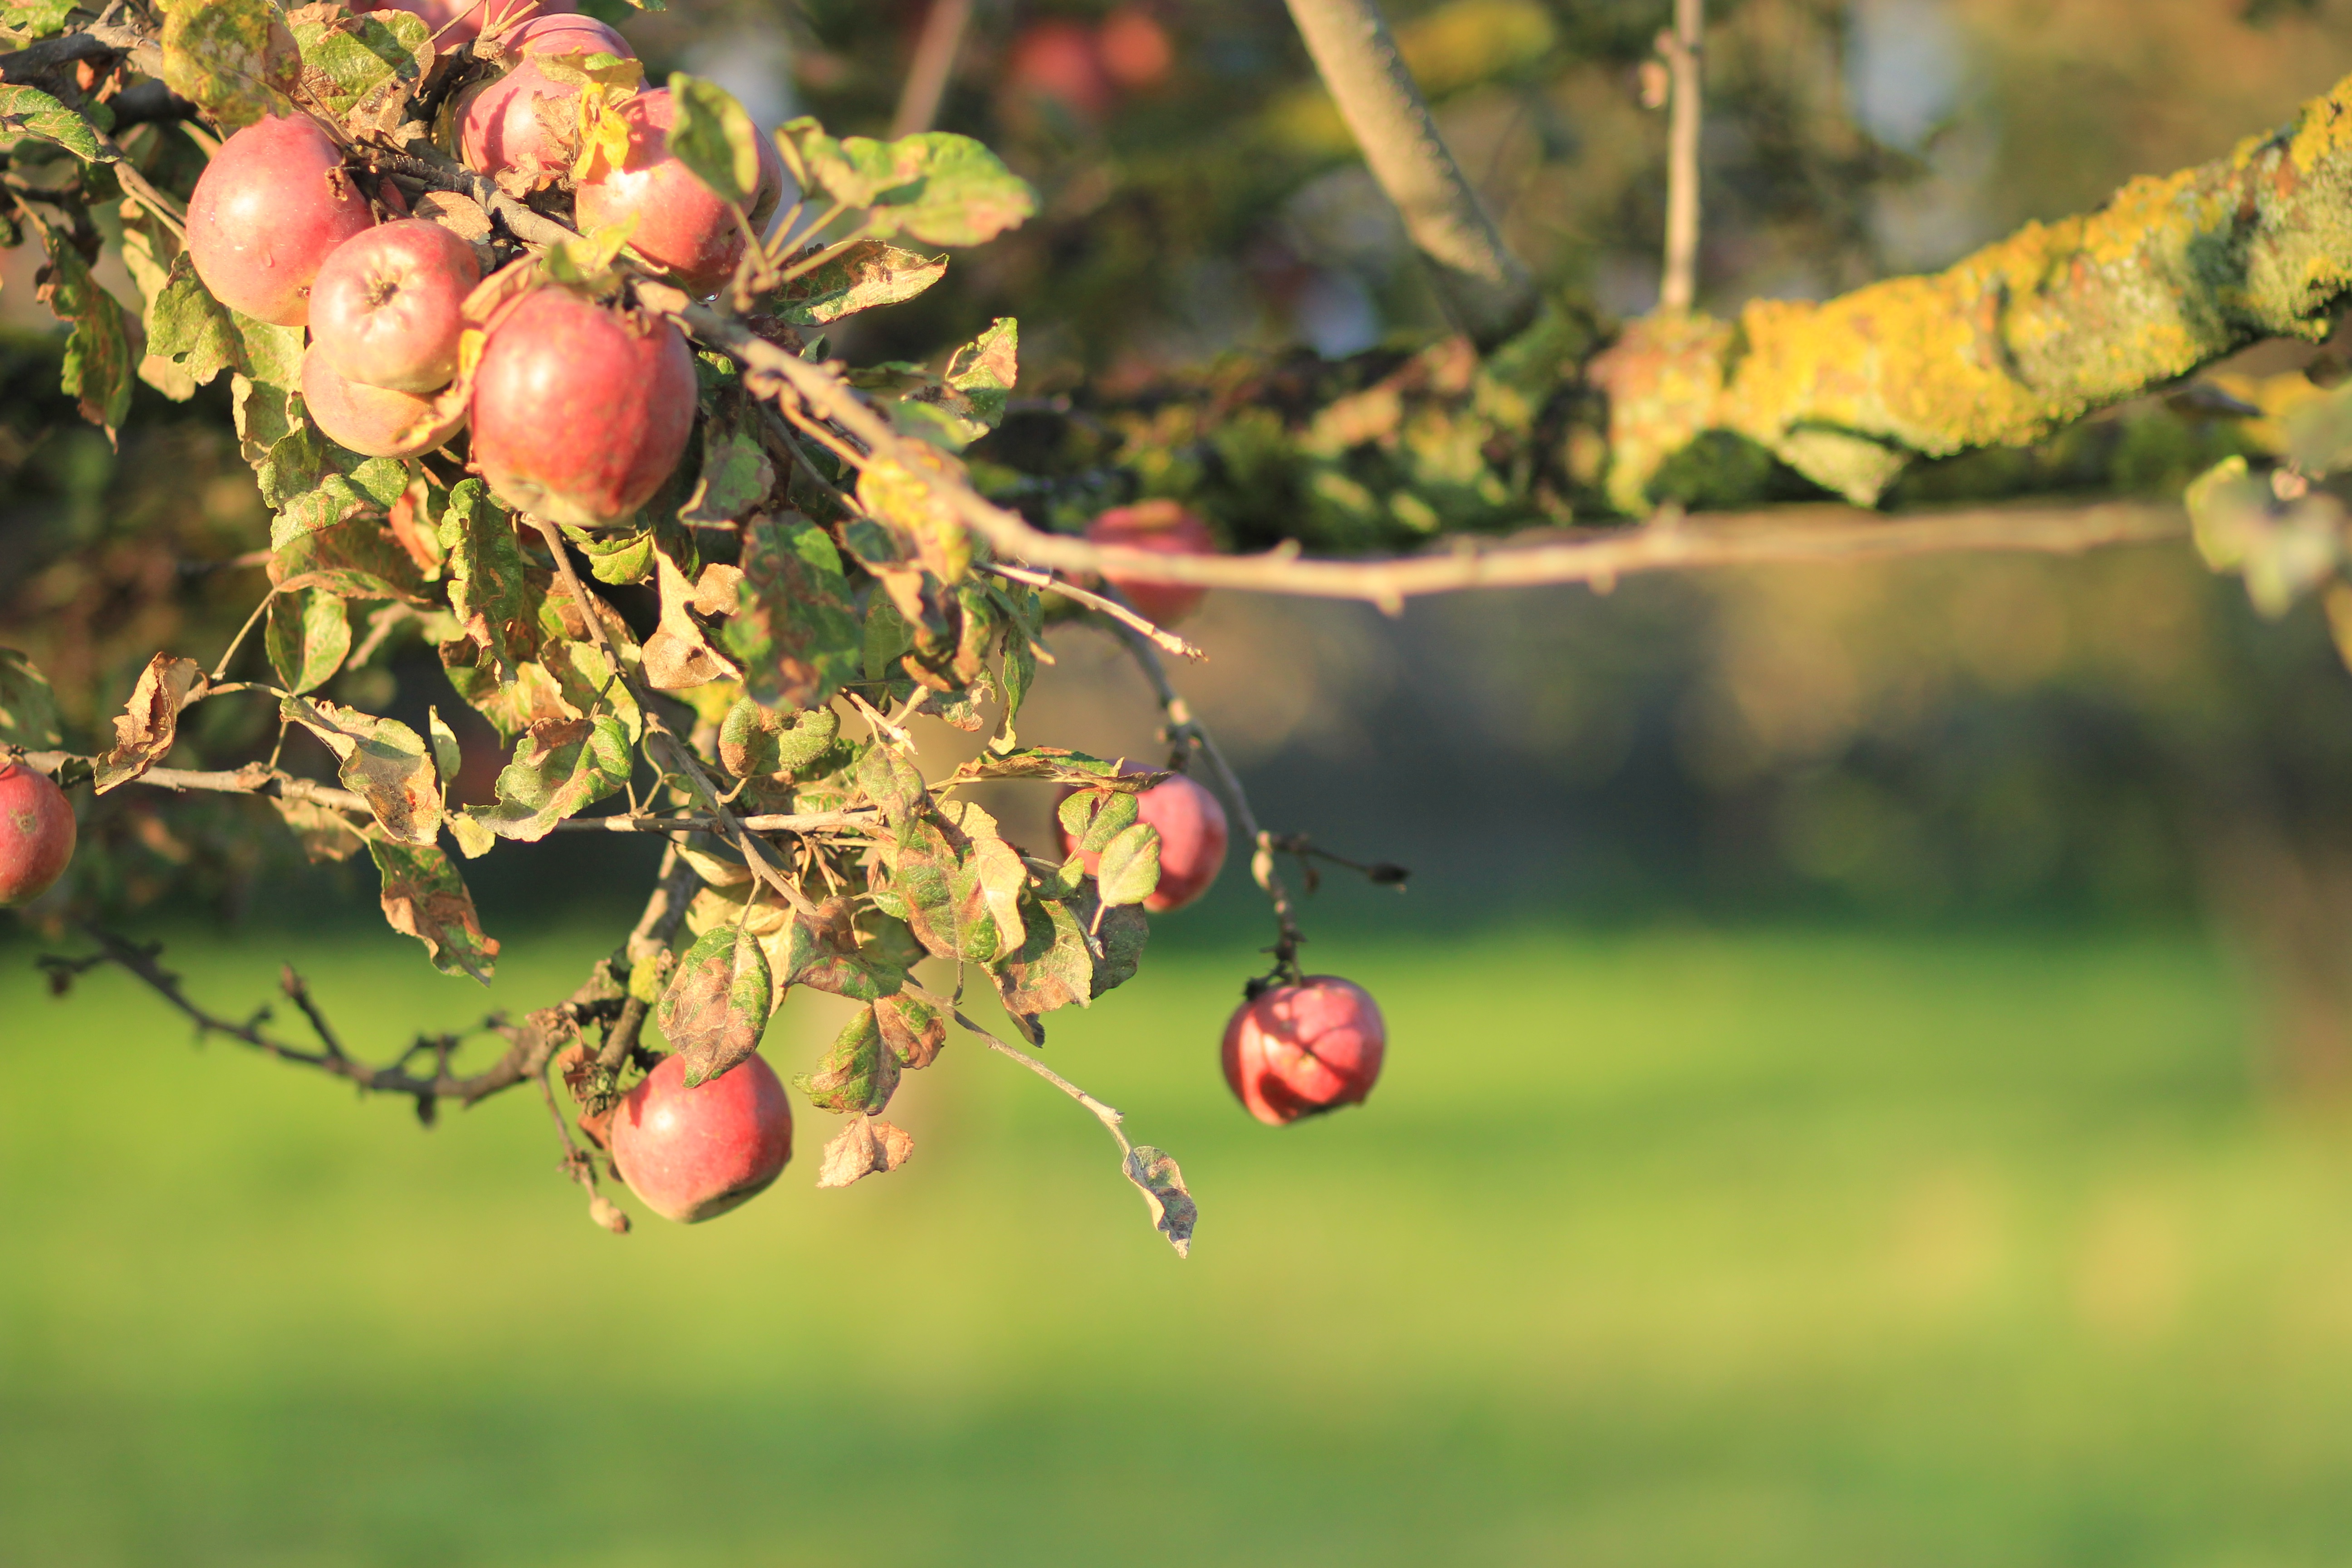
tree, nature, branch, blossom, plant, fruit, berry, leaf, flower, food, green, produce, autumn, botany, flora, season, fauna, shrub, rose hip, macro photography, flowering plant, rose family, woody plant, land plant